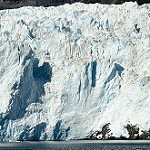
Label: glacier